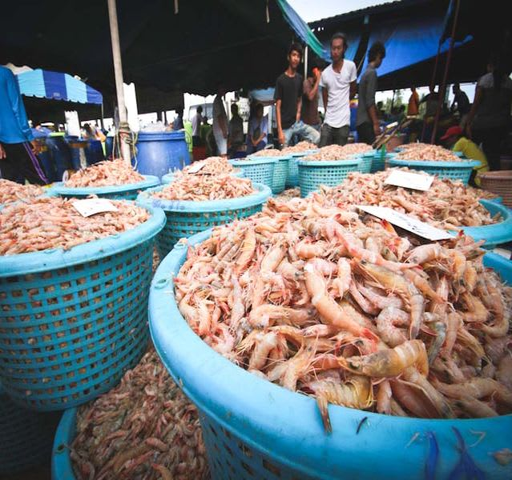
% of the seafood consumed is imported from other countries .